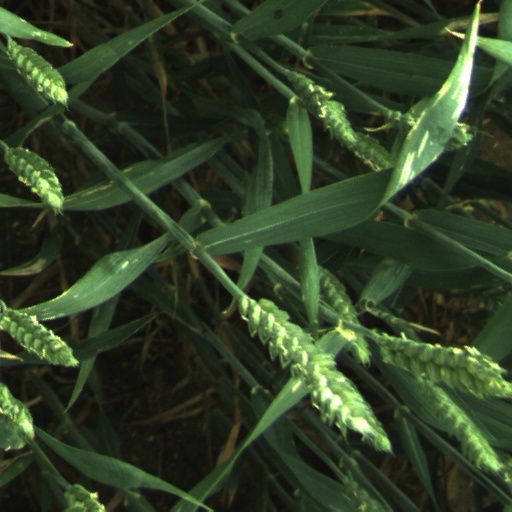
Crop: wheat